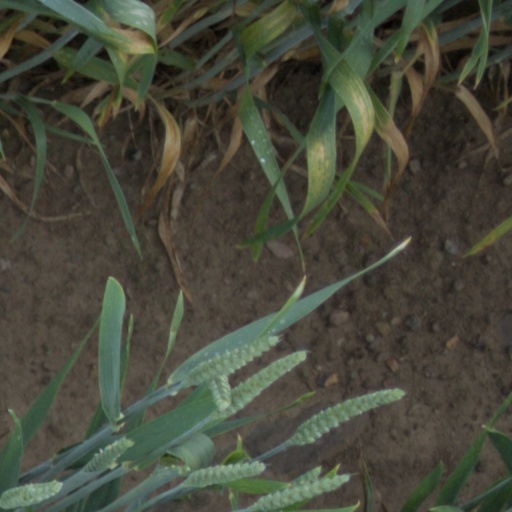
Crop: wheat